Smeaton's Tower

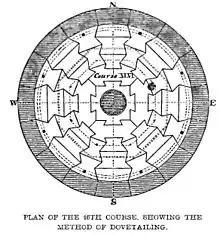
The dovetail design in a cross-section of the lower part of the tower

Smeaton had to build his lighthouse to be strong enough to survive the elements (the first lighthouse was destroyed in a storm). He began by designing his lighthouse to resemble an oak tree. This in itself made the tower into a strong shape.